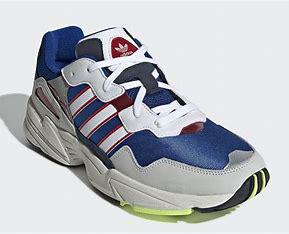
Brand: Adidas
Model: Yung 96